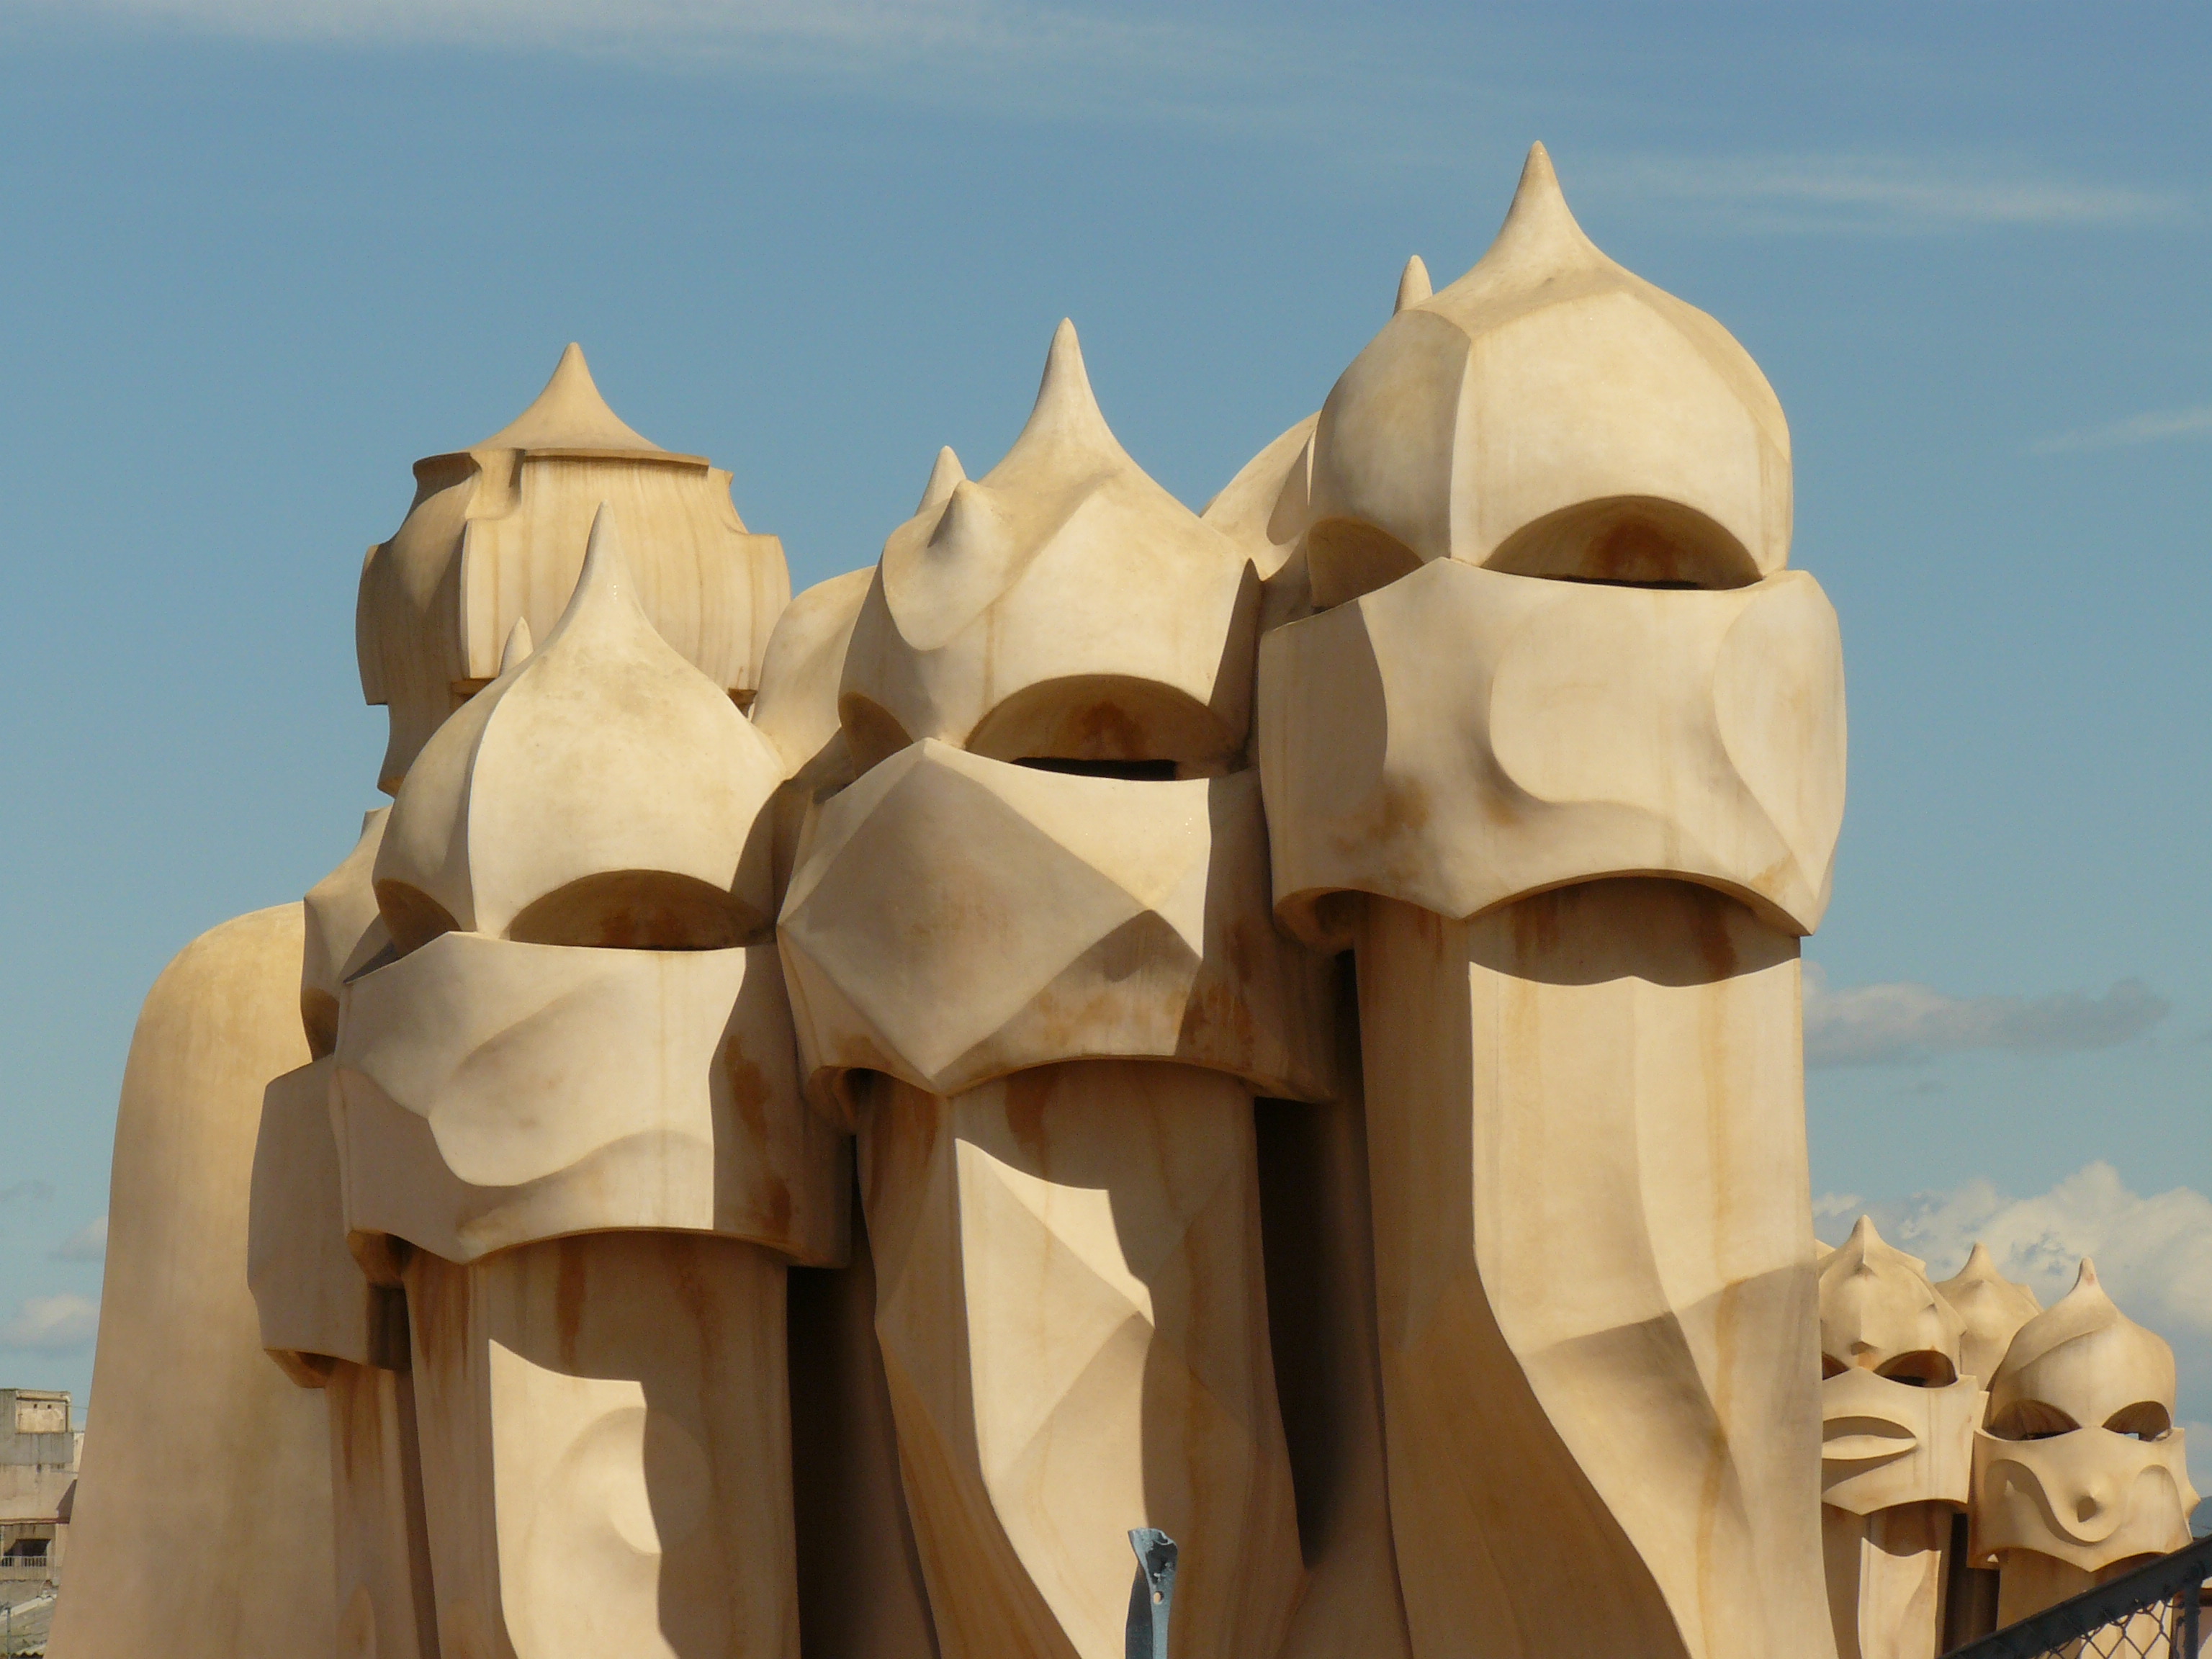
sand, wood, monument, statue, barcelona, material, sculpture, art, temple, arts, statues, gaudi, heritage, historical, carving, sand sculptures, ancient history, Gaudi's Casa Mila